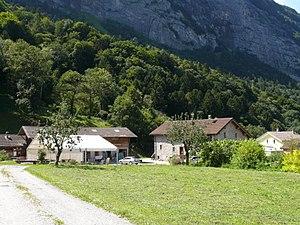
La maison de la fraternité Eucharistein à Epinassey (Valais, Suisse).
La fraternité Eucharistein a été fondée en 1996 à Saint-Maurice, en Valais en Suisse, par Nicolas Buttet.